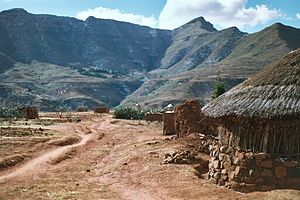
Lesotho / Historie
Fra en landsby i Lesotho
Kongeriget Lesotho er en stat i det sydlige Afrika. Landet har ingen adgang til havet, og er på alle sider omgivet af Sydafrika. Lesothos hovedstad hedder Maseru. Landet hed tidligere Basutoland, og er medlem af Commonwealth of Nations. Navnet Le-sotho kan omtrentligt oversættes til "det sotho-talende folks land".